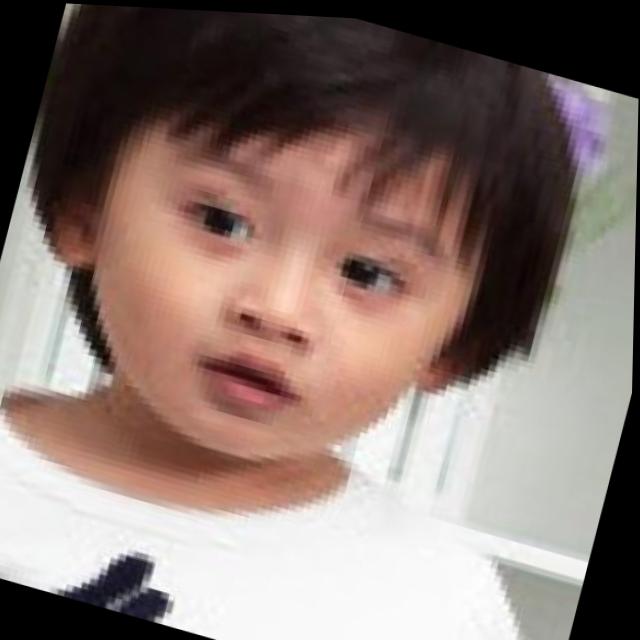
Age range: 0-12